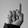
ASL letter: D